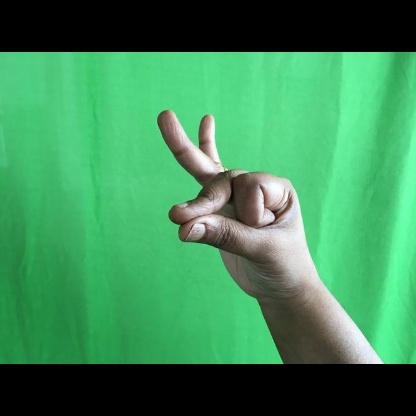
Mudra: Bramaram